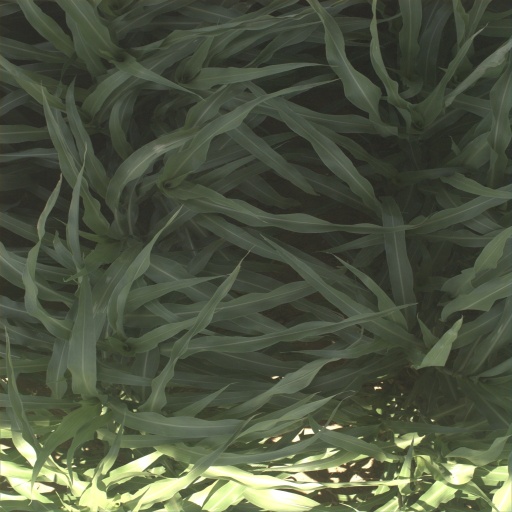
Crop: sorghum